Mykola Rudenko

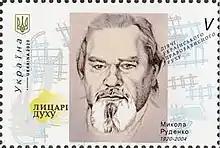
Ukrainian stamp of 2020 portraying Rudenko

Rudenko was seven years old when his father died in a mining accident. With his mother and two siblings, he worked on the family farm until they were forced to give their land during the process of collectivization. He was traumatized by the Holodomor, and remarked that it remained with him his entire life. He began to write as a child, and had some of his poems published by the local newspapers. His writing earned him a scholarship to Kyiv State University in 1939. He only studied for two months until he was called into the Red Army.